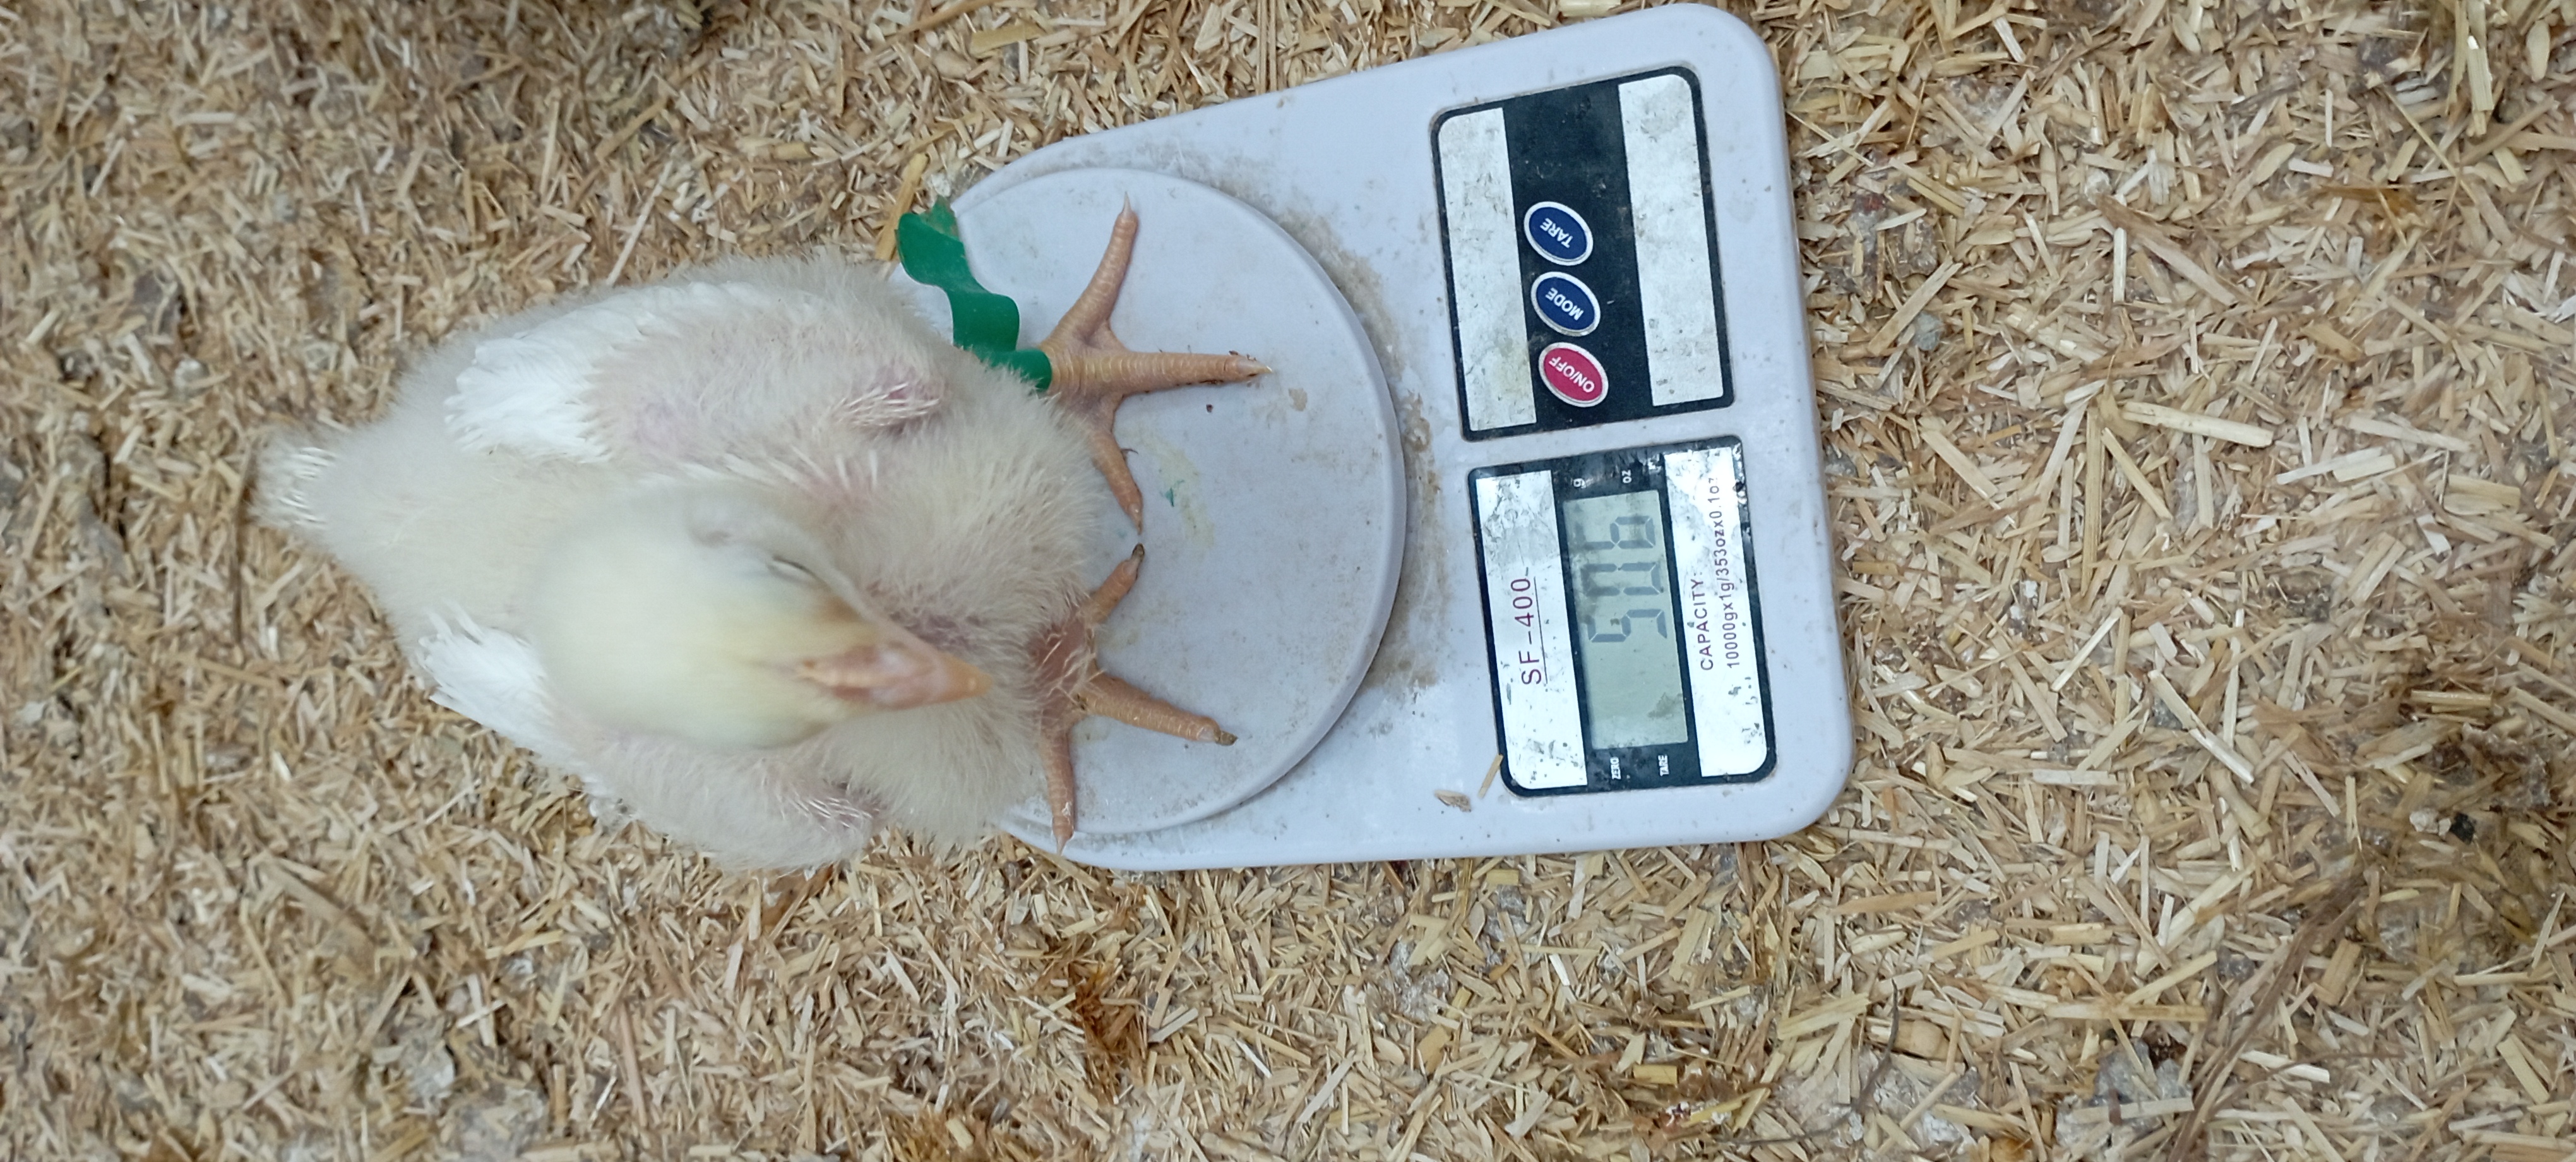
Weight: 506 g